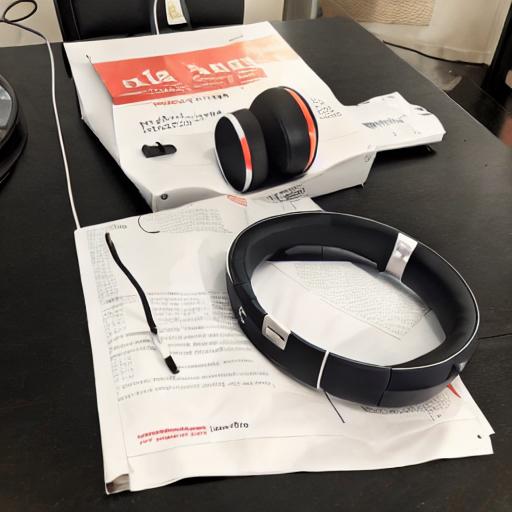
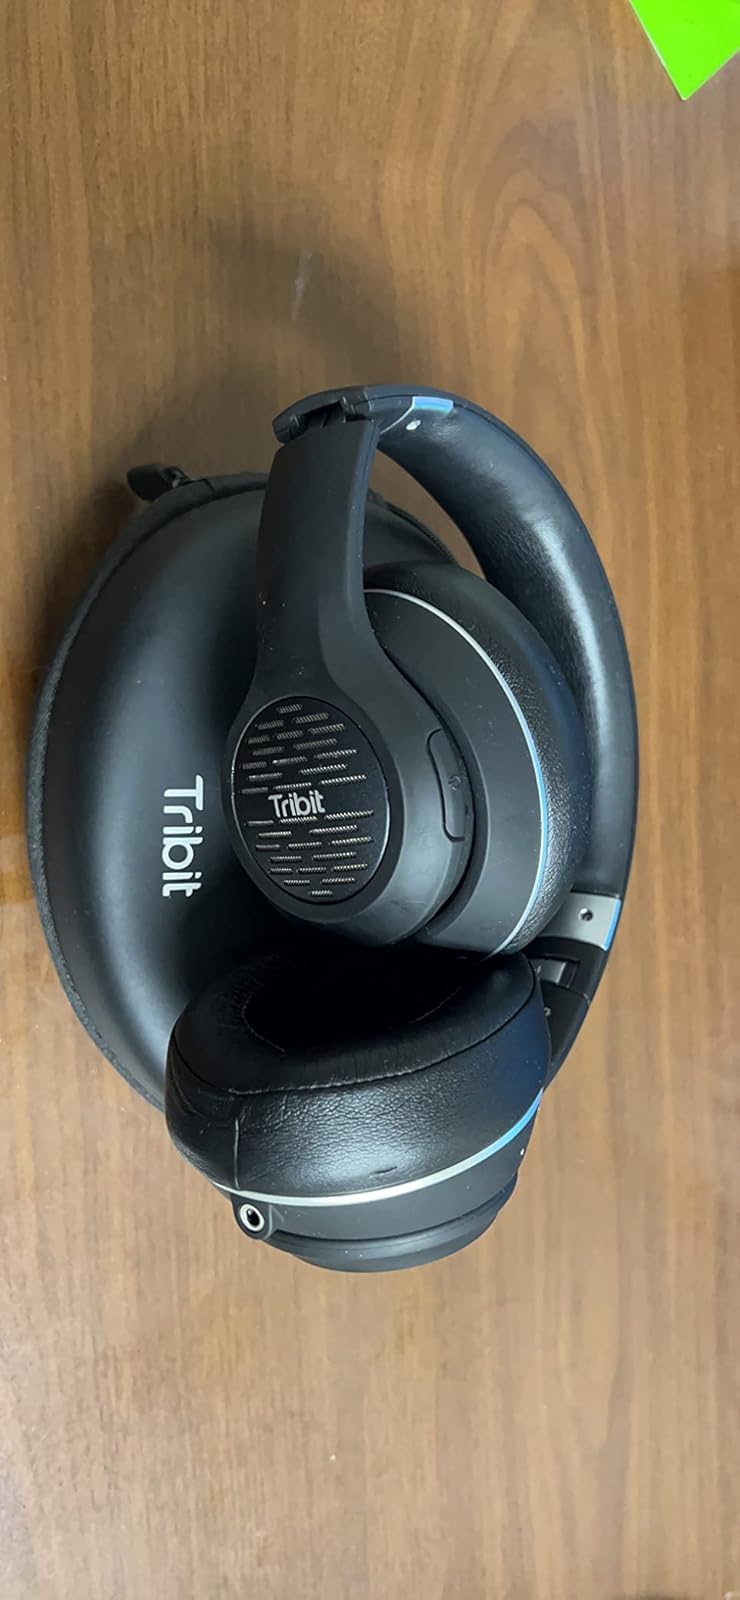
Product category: headphones
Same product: no